Describe the emotion expressed in this image:  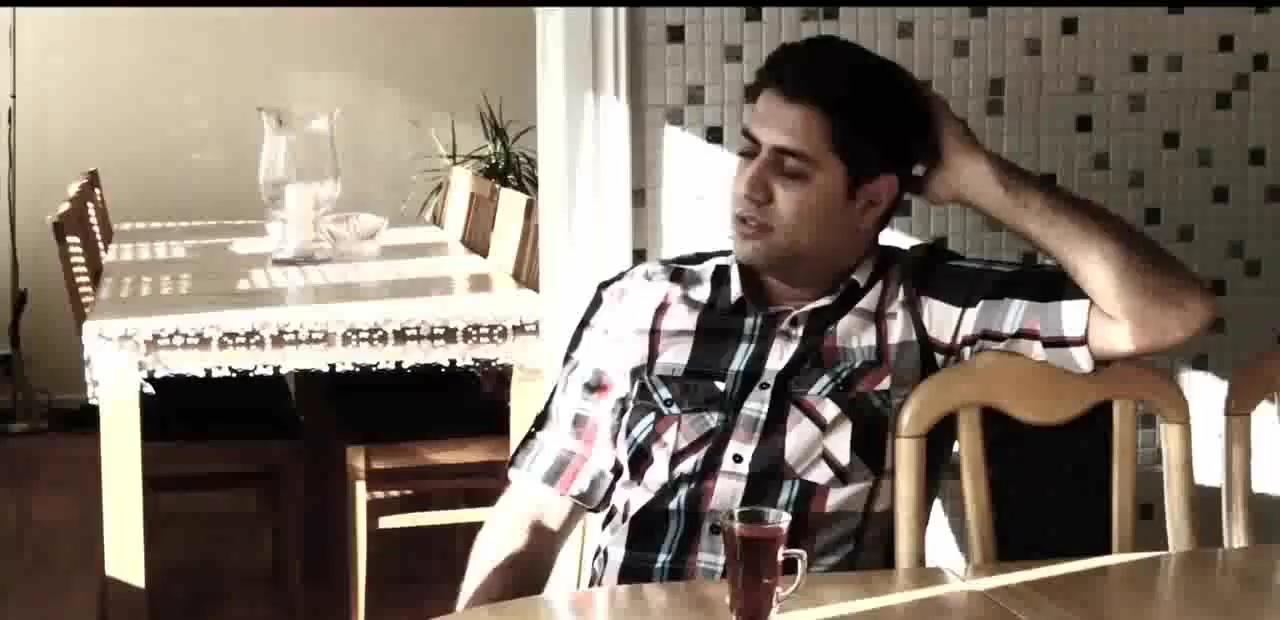
This person displays Suffering, valence and arousal with high intensity.